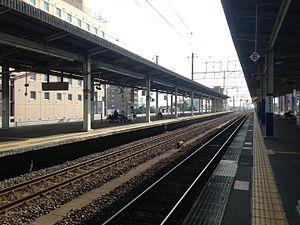
La gare de Saga est une gare ferroviaire de la ville de Saga, dans la préfecture du même nom au Japon. Elle est exploitée par la compagnie JR Kyushu.